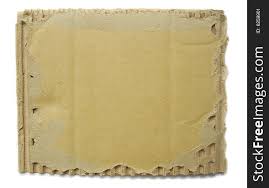
Waste category: cardboard